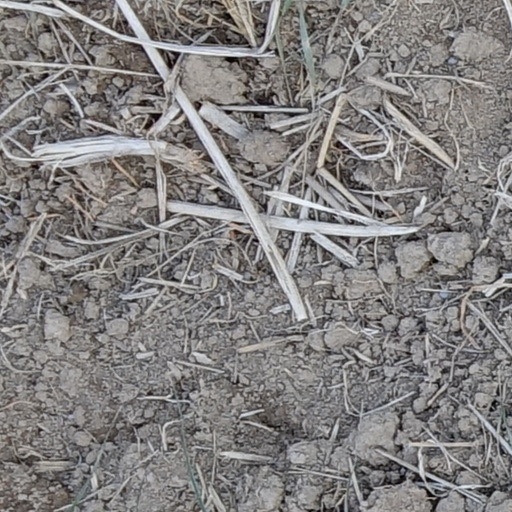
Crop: wheat